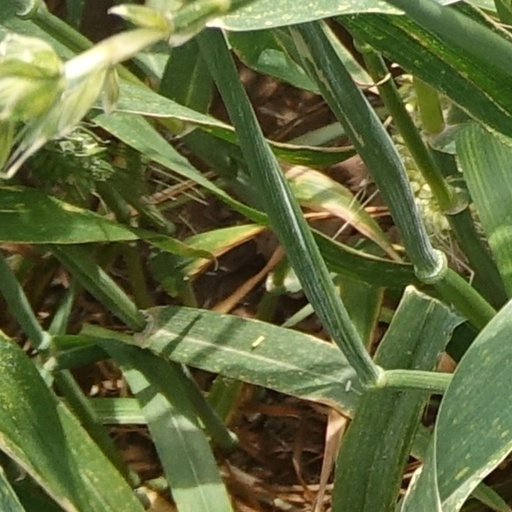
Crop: wheat